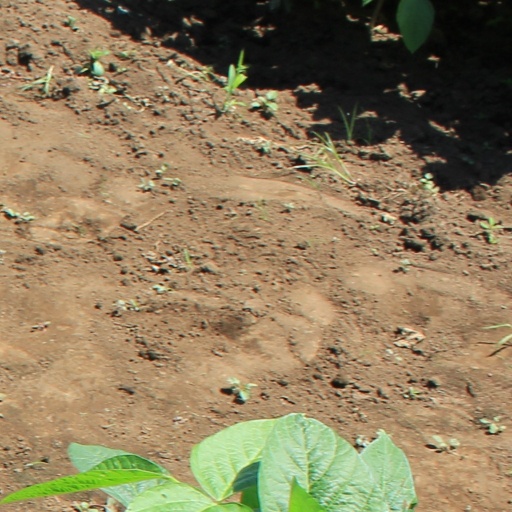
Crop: soybean